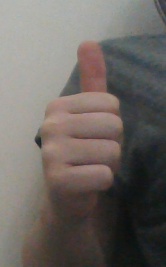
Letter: aleff